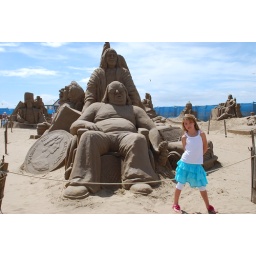
here is Robyn standing beside the sand sculpture of Lou and Andy at weston super mare in sommerset